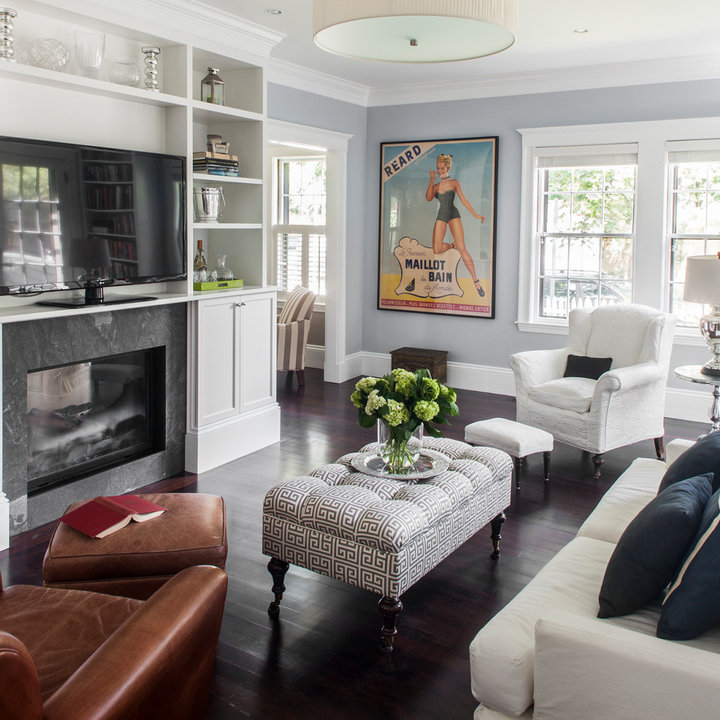
Style: Vintage